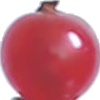
Label: redcurrant